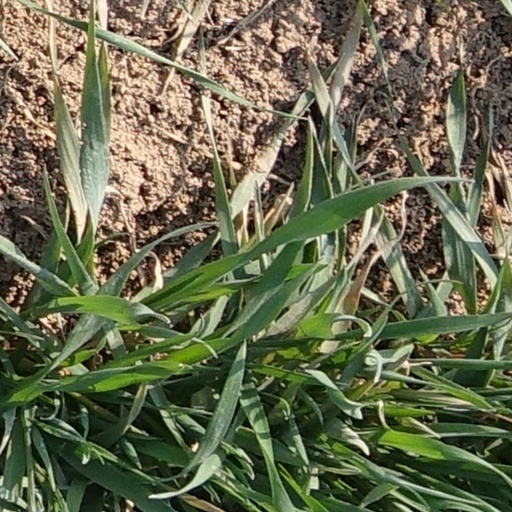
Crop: wheat